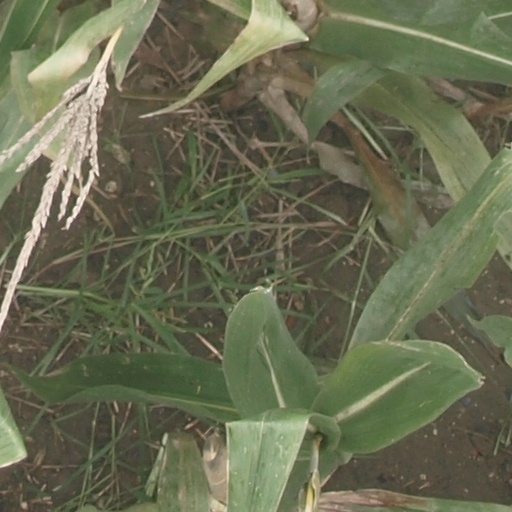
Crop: maize; corn